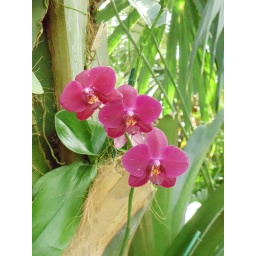
Beauty in a field of green